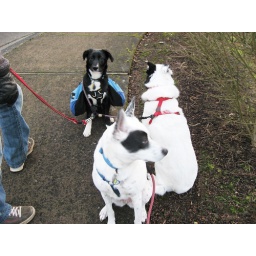
~~~~~~~Just another walk around the neighborhood with three cute dogs